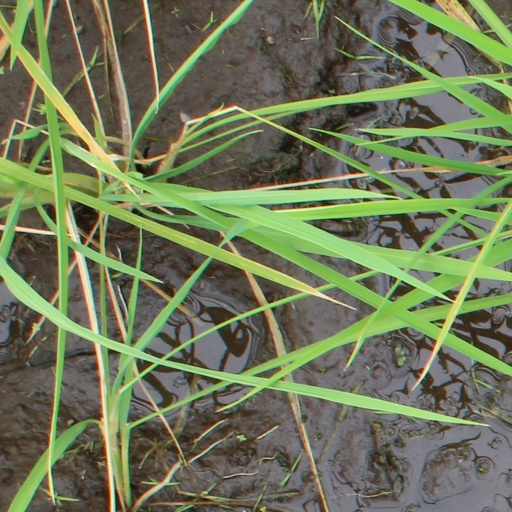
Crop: rice